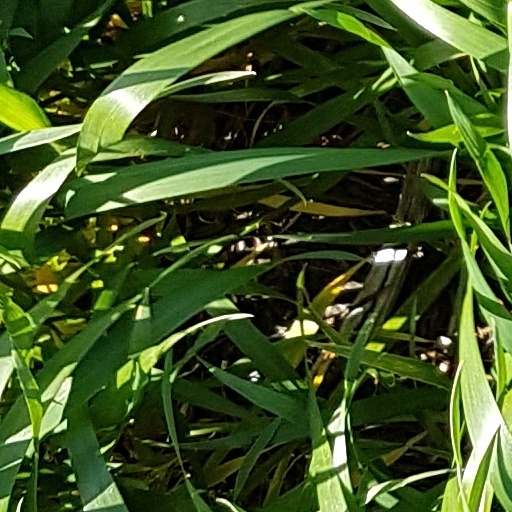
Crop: wheat